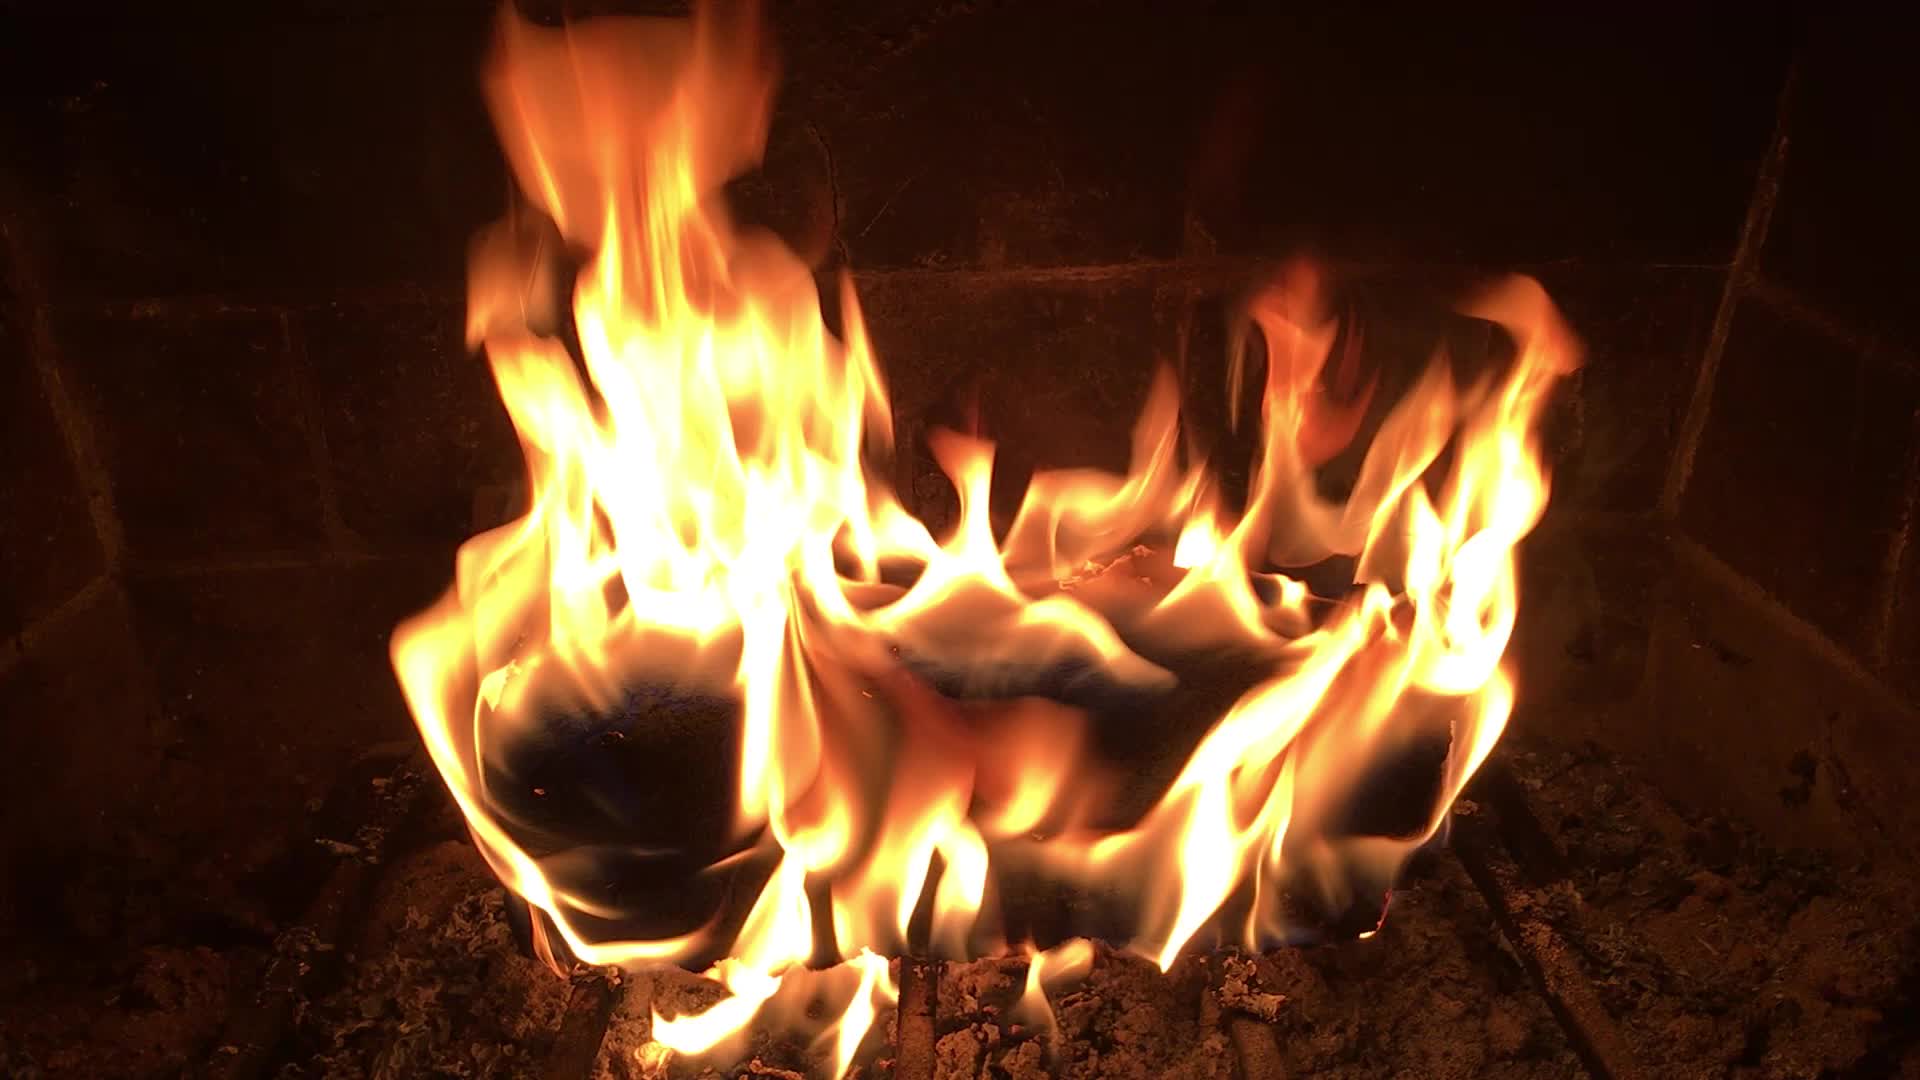
home, log, flame, fire, fireplace, campfire, bonfire, font, hearth